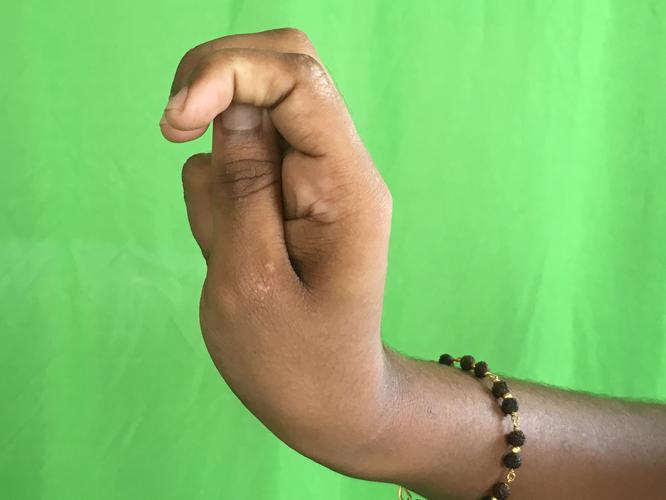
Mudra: Katakamukha_2
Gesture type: single_hand